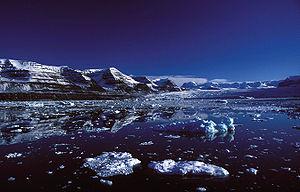
Le Scoresby Sund, ou Kangertittivaq en groenlandais, est un fjord situé sur la côte est du Groenland. Le fjord fait partie de la municipalité de Sermersooq et il est relié à la mer du Groenland. Au niveau mondial, avec une superficie totale qui recouvre 13 700 km², le Scoresby Sund se présente comme étant le plus vaste système de fjord. Son nom fait référence à l'explorateur polaire et scientifique anglais William Scoresby.
La culture de Saqqaq est une culture préhistorique du Groenland. Elle s'est développée sur la période comprise entre 2 500 et 800 ans av. J.-C. Avec celle de l'Indépendance I, attestée durant les IIIᵉ millénaire av. J.-C. et IIᵉ millénaire av. J.-C., le Saqqaquien est l'une des deux plus anciennes cultures archéologiques connues au Groenland. La culture de Saqqaq est également attestée au nord-est du Nunavut, au sein de la péninsule de Bache, une terre située sur l'île d'Ellesmere.